Computer mouse

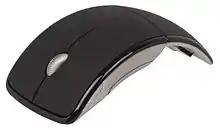
A Microsoft wireless Arc Mouse, marketed as "travel-friendly" and foldable but otherwise operated exactly like other 3-button wheel-based optical mice

Early optical mice relied entirely on one or more light-emitting diodes (LEDs) and an imaging array of photodiodes to detect movement relative to the underlying surface, eschewing the internal moving parts a mechanical mouse uses in addition to its optics. A laser mouse is an optical mouse that uses coherent (laser) light.